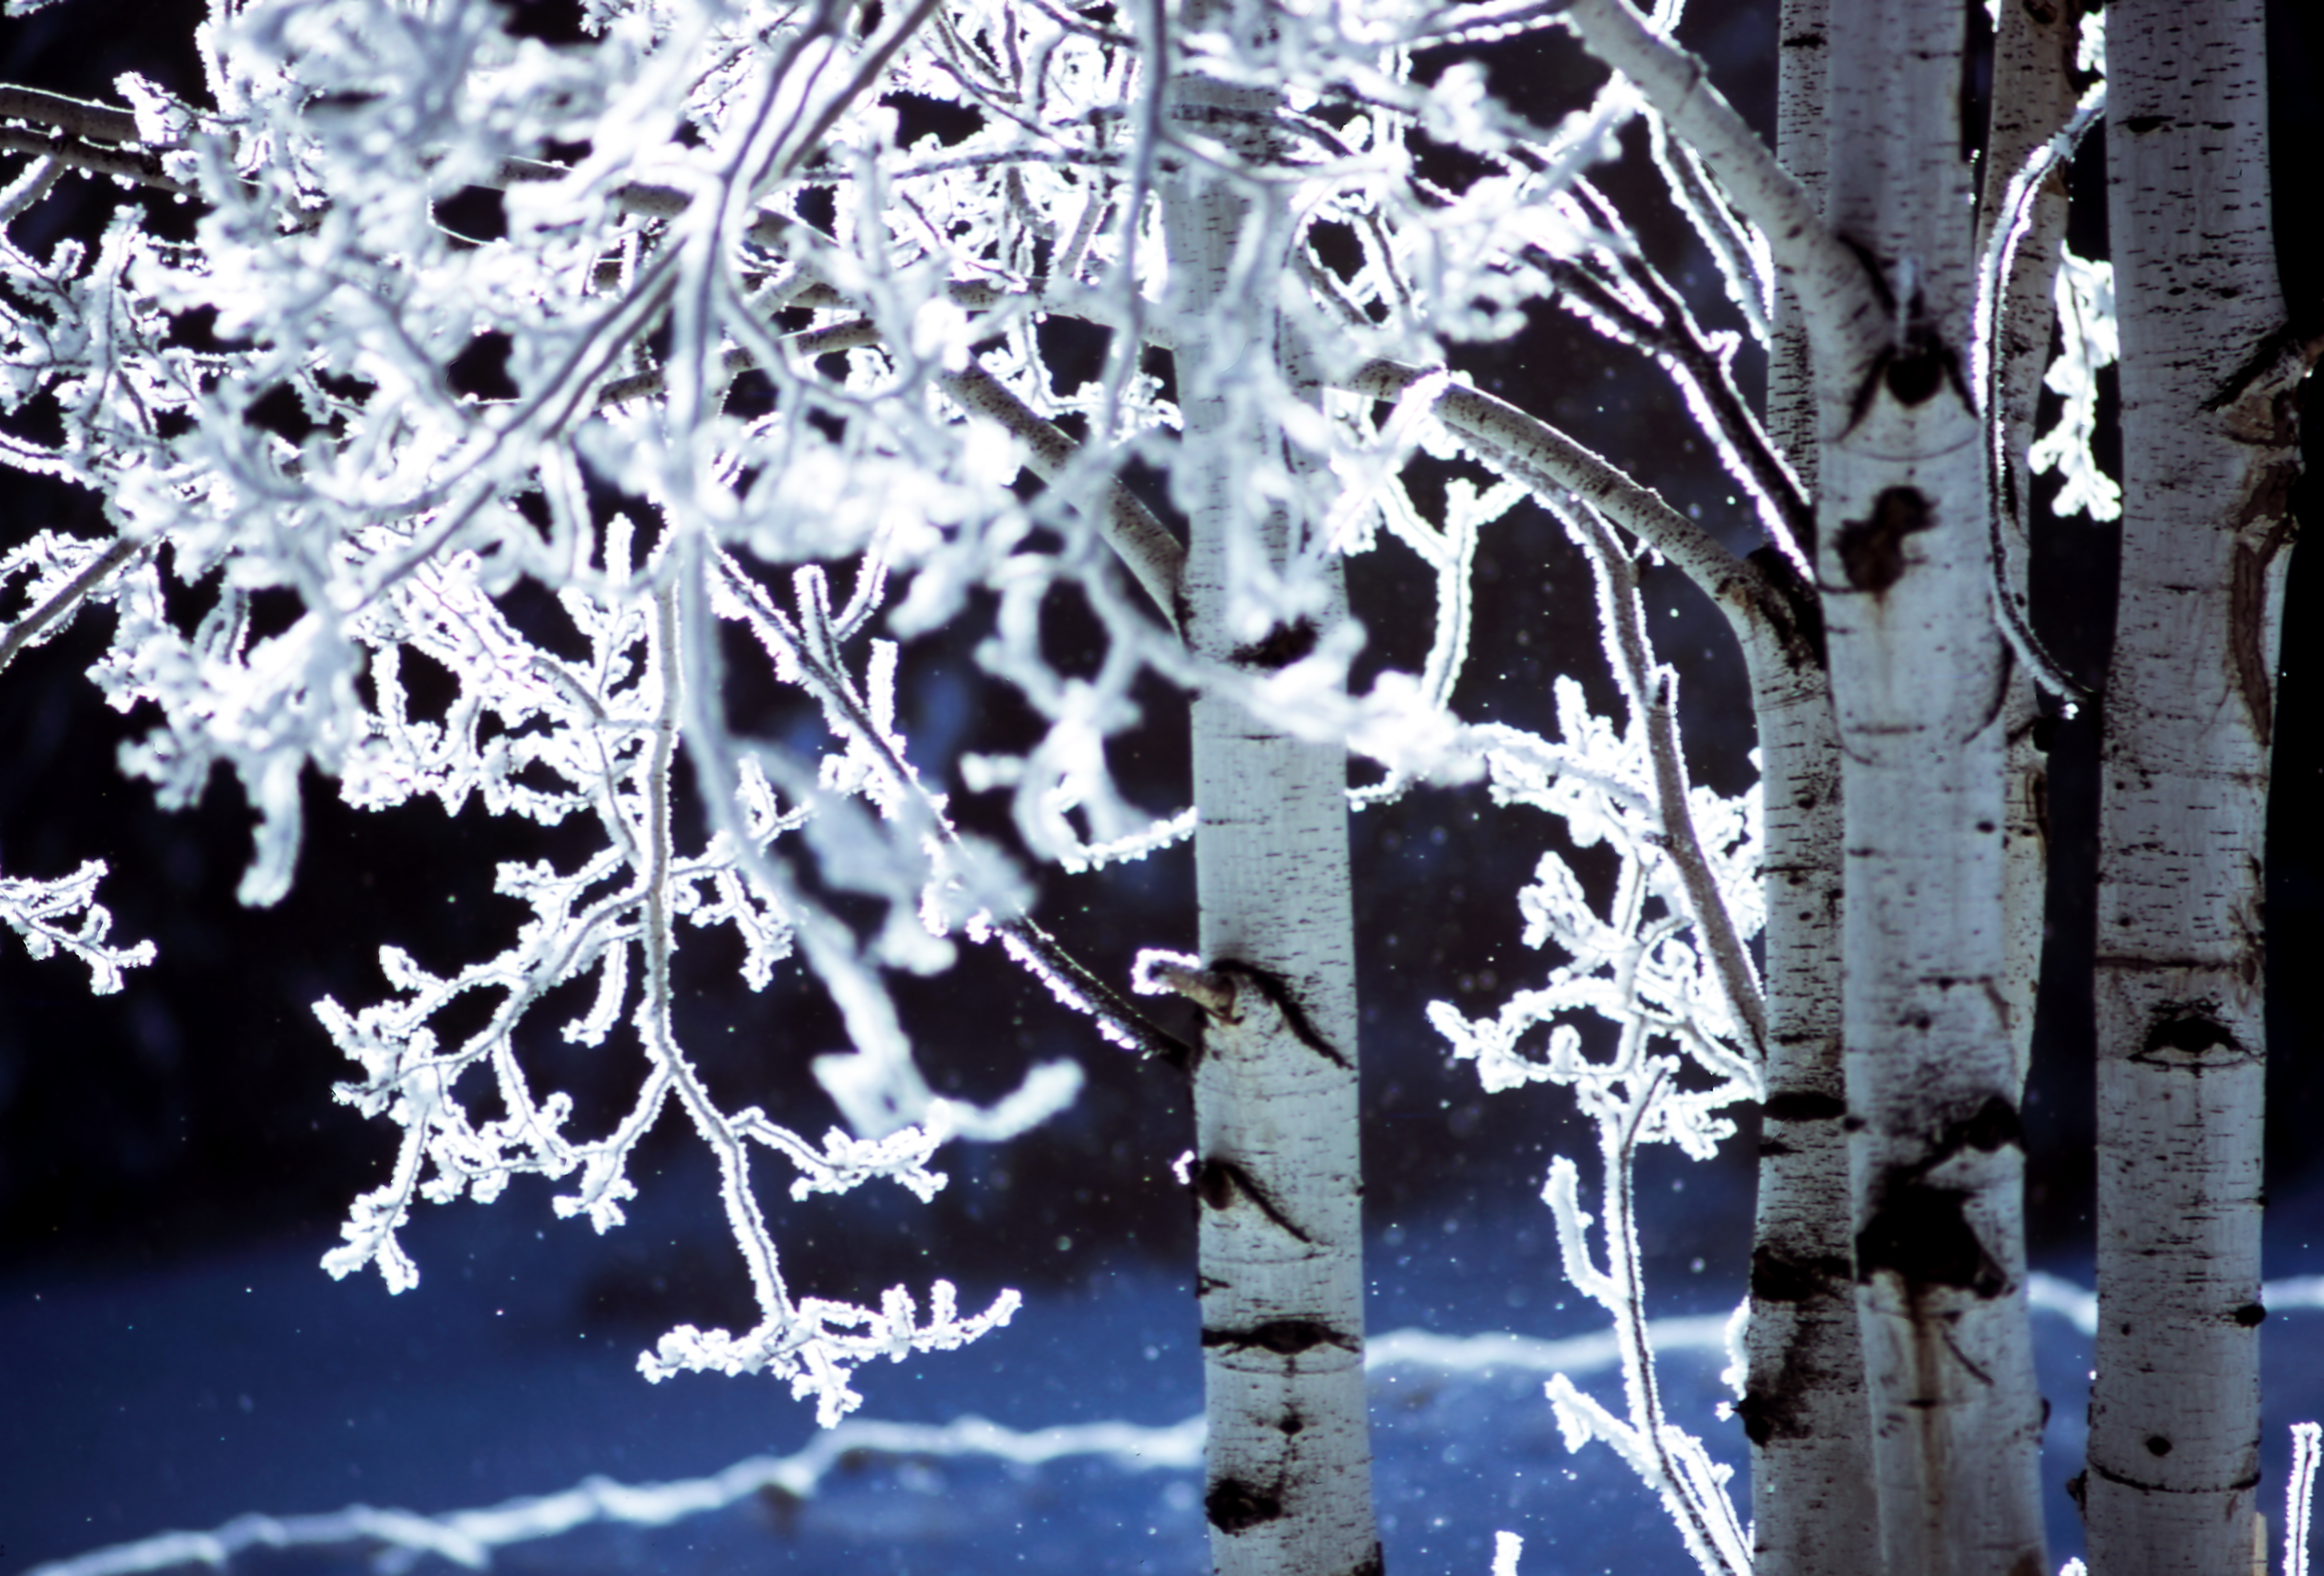
tree, branch, snow, cold, winter, plant, white, leaf, flower, frost, ice, birch, season, icicle, freezing, woody plant